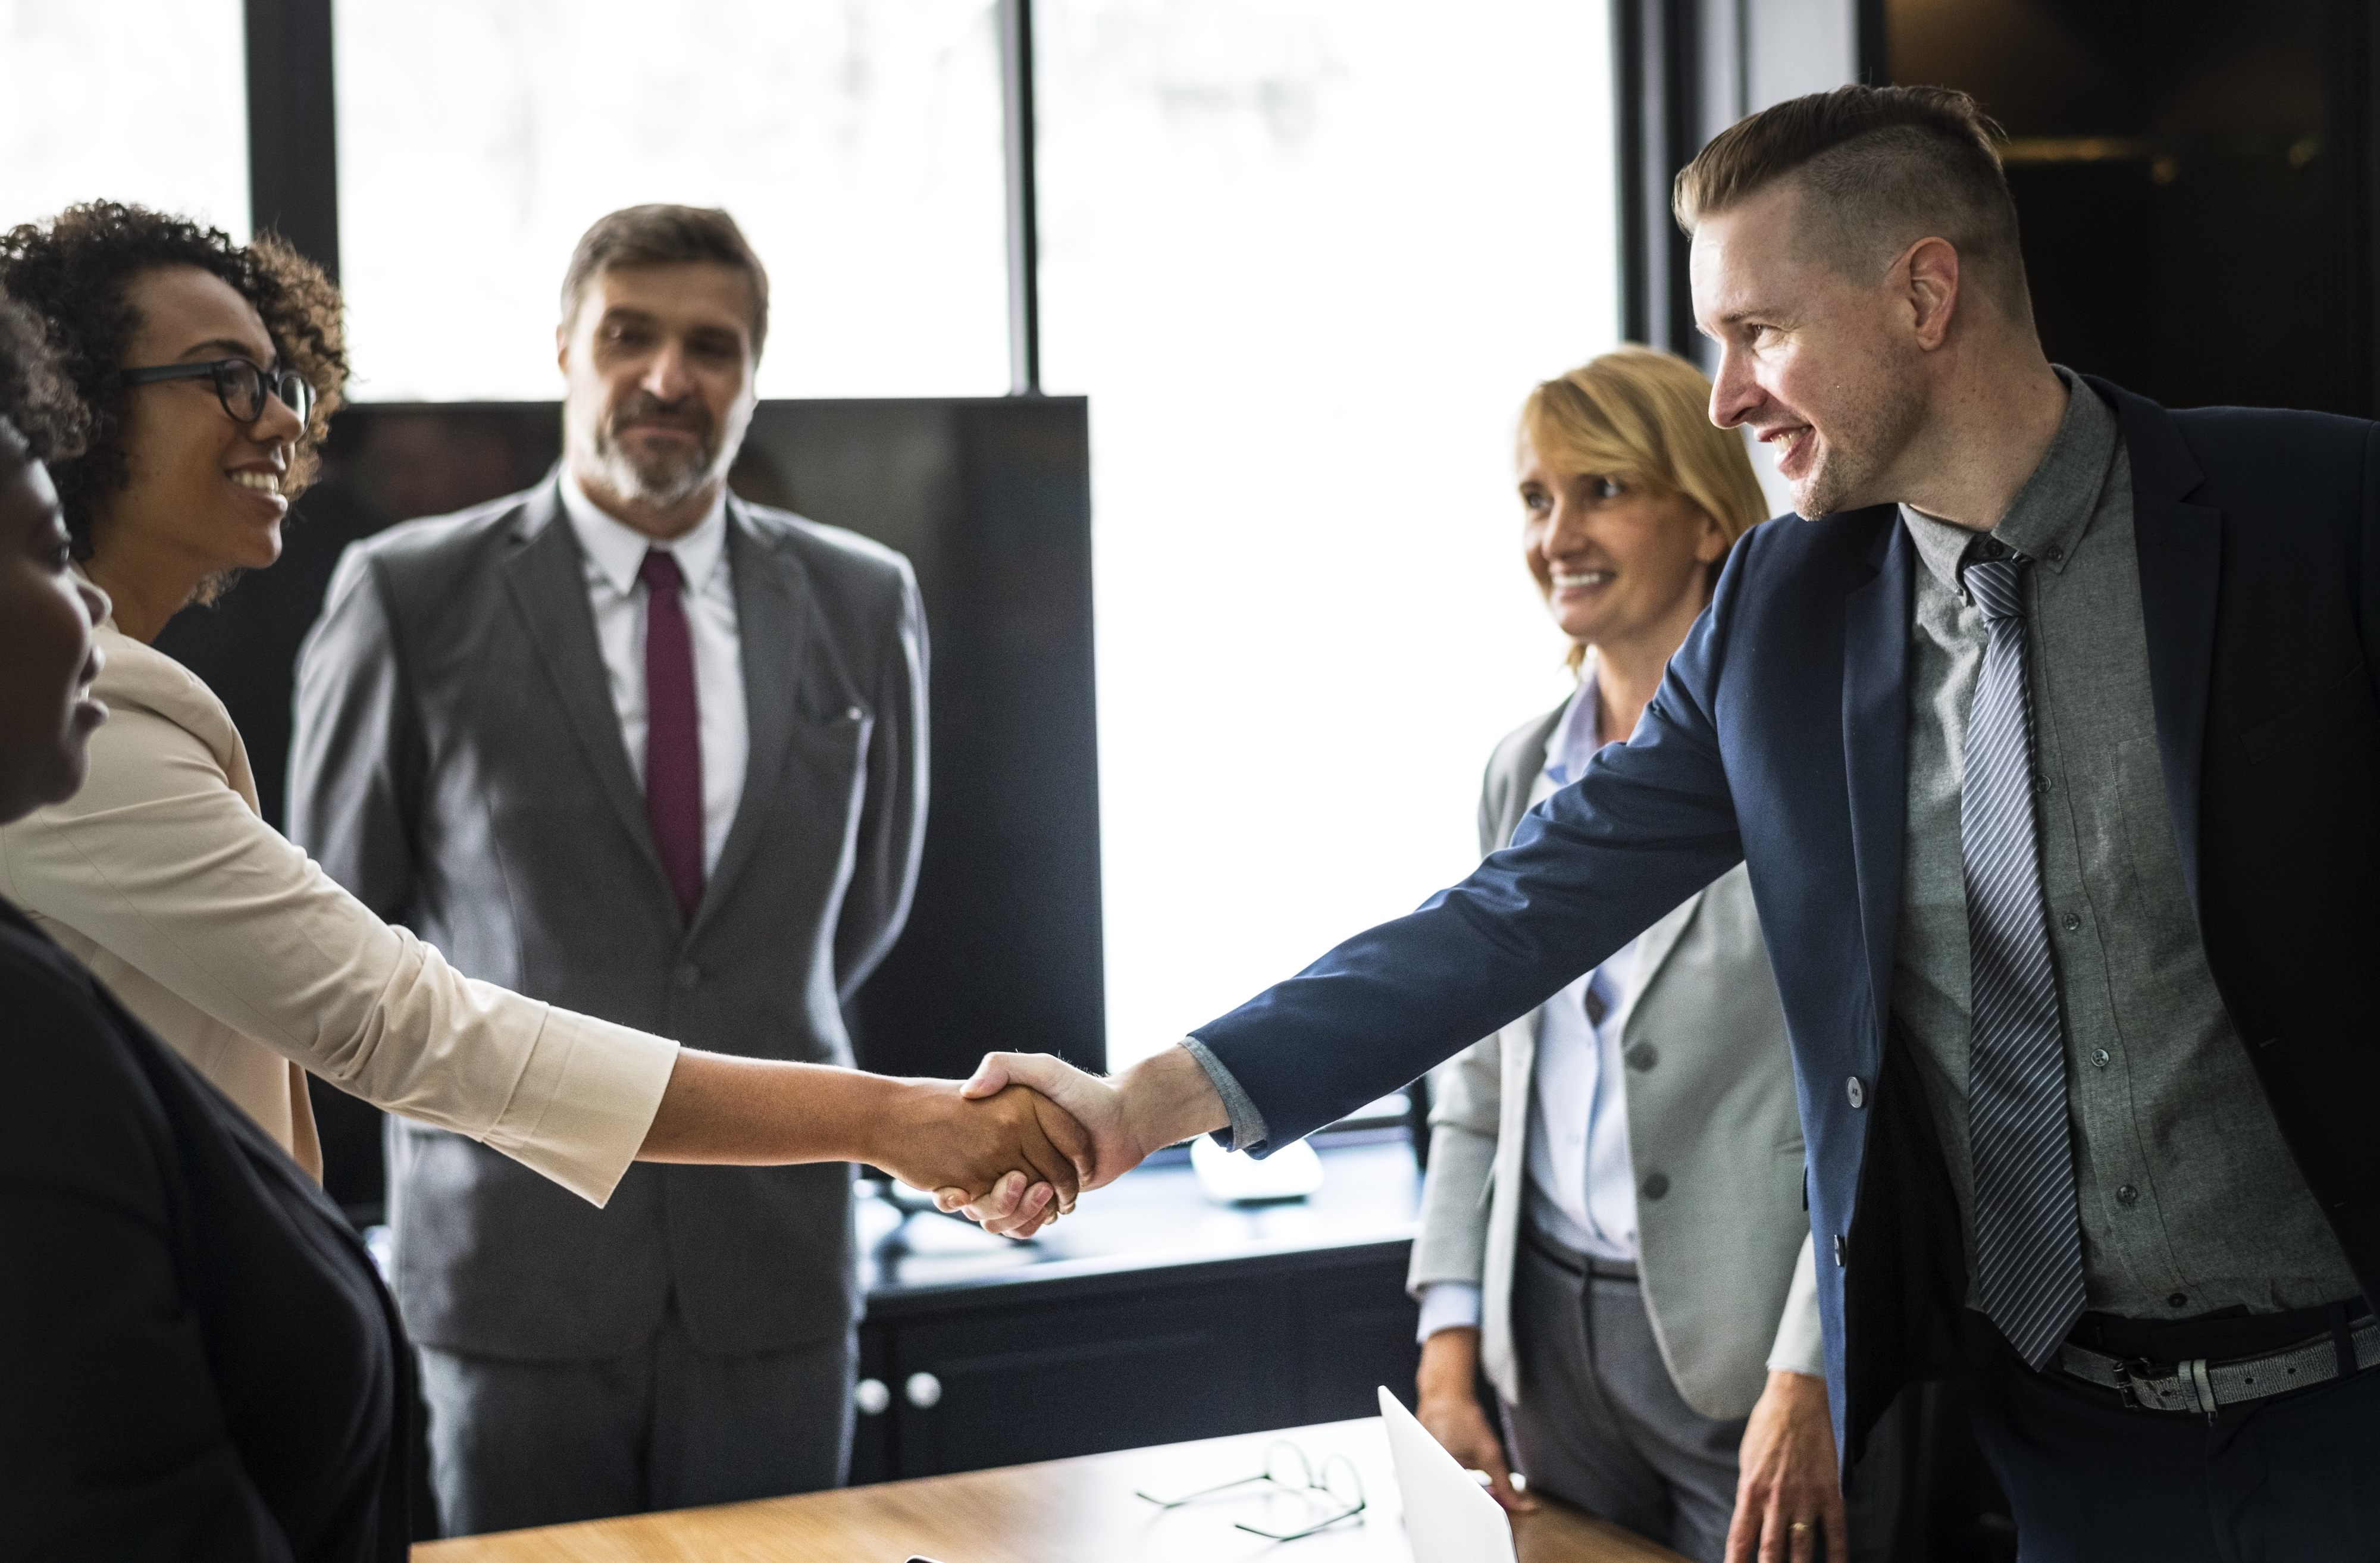
agent, agreement, boss, brainstorming, business, businessman, businesspeople, businesswoman, client, collaboration, communication, conference, connection, contract, cooperation, corporate, coworker, customer, deal, digital device, discussion, drinking, entrepreneur, formal, greeting, handshake, happy, meeting, meeting room, men, modern, negotiation, partner, partnership, people, planning, professional, project, shaking hands, smiling, startup, successful, suit, tablet, talking, team, teamwork, technology, together, wireless, businessperson, white collar worker, conversation, management, job, formal wear